Władysław the White

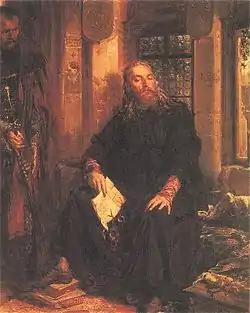
"Władysław the White in Dijon", painting by Jan Matejko.

After King Casimir III's death in 1370, Władysław unexpectedly decided to take this opportunity to return to his ancestral Gniewkowo. To this end, he began several efforts before Pope Gregory XI to be released from his holy vows, but without results. Finally in November 1371 the Pope, under the pressure of King Louis I of Hungary, definitely refused the dispensation of his vows, and Władysław was forced to return to Dijon.